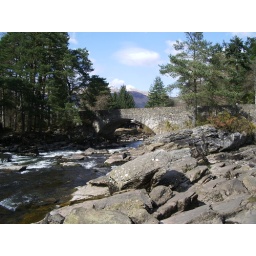
Like a bridge over mildly moving water